Charlotta Bass

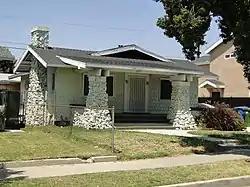
Charlotta Bass lived in the 52nd Place Historic District during the 1930s.

Charlotta Amanda Spears was born on February 14, 1874, to Hiram and Kate Spears. Some sources give her birthplace as in Sumter, South Carolina, while other sources suggest she was born in Little Compton, Rhode Island. She was the sixth child of eleven. Her sister was Victorine Spears Kinloch. She received an education from public schools and one semester at Pembroke College in Brown University. When she was twenty years old, she moved to live with her brother Ellis in Providence, Rhode Island, where she worked selling subscriptions for the "Providence Watchman", a local Black newspaper. Spears worked for the "Providence Watchman" for about ten years.